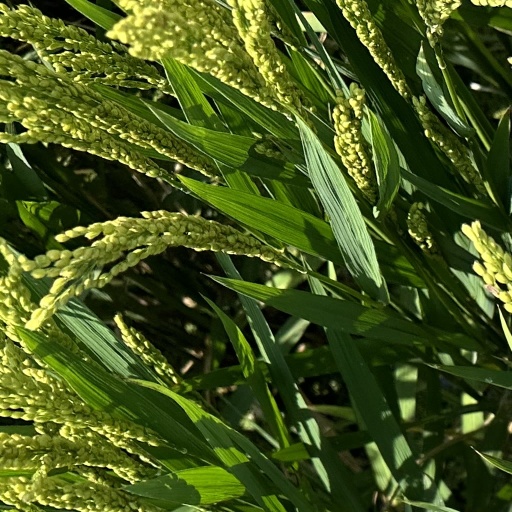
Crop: rice